Church of la Santísima Trinidad (Alcaraz)

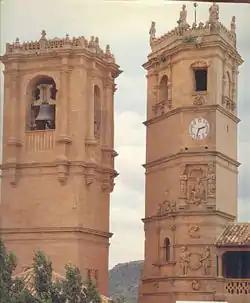
Church (left) and city hall (right) towers

The Church of la Santísima Trinidad (Spanish: "Iglesia de la Santísima Trinidad") is a Roman Catholic church located in Alcaraz, Spain. It was declared "Bien de Interés Cultural" in 1982.